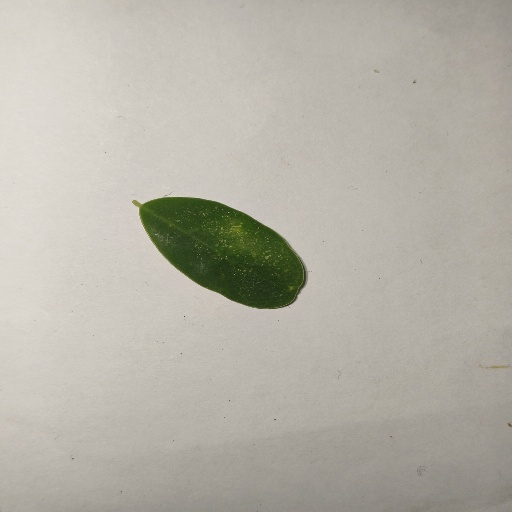
Species: Sojina
Leaf condition: Healthy Leaf